Museum of Contemporary Art, Los Angeles

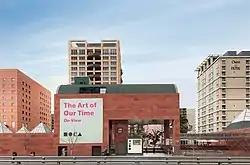
The Museum of Contemporary Art in Downtown Los Angeles

The Museum of Contemporary Art, Los Angeles (MOCA) is a contemporary art museum with two locations in greater Los Angeles, California. The main branch is located on Grand Avenue in Downtown Los Angeles, near the Walt Disney Concert Hall. MOCA's original space, initially intended as a temporary exhibit space while the main facility was built, is now known as the Geffen Contemporary and located in the Little Tokyo district of downtown Los Angeles. Between 2000 and 2019, it operated a satellite facility at the Pacific Design Center facility in West Hollywood.